Sofía Calero

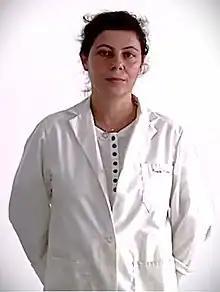
Calero in 2013

Sofía Calero Diaz is a Spanish chemist who is a professor and Vice Dean of the Department of Applied Physics and Science Education at the Eindhoven University of Technology. Her research considers computational modelling of functional materials for applications in renewable energy. She was awarded the Spanish Royal Society of Chemistry Award for Scientific Excellence in 2018.